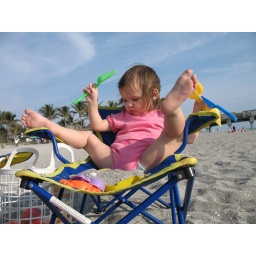
Ella would NOT put her feet in the sand so when Grandma put sand on her chair she had to put her feet up!